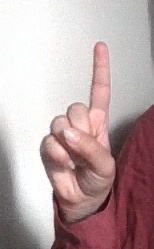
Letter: bb